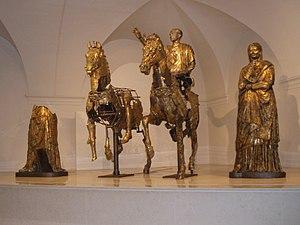
Pergola est une commune italienne d'environ 6 020 habitants, située dans la province de Pesaro et Urbino, dans la région des Marches, en Italie centrale.
Le musée archéologique national des Marches est situé à Ancône, au sein du palazzo Ferretti. Il documente la préhistoire et la protohistoire du territoire des Marches, il possède ainsi de riches collections relatives aux civilisations grecque, romaine et à la culture des Gaulois senones. Les expositions sur les Picéniens forment la collection existante la plus complète ; de par la richesse de ses collections, le musée est l'un des plus importants musées archéologiques en Italie.
Les bronzes dorés de Cartoceto di Pergola sont le seul groupe monumental équestre en bronze doré de la civilisation romaine qui s’est conservé jusqu’à nos jours. Il est composé de deux chevaliers, deux chevaux et deux femmes debout.